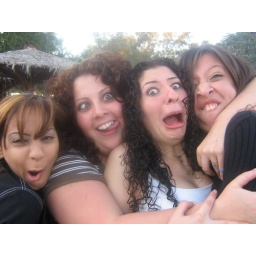
the three ugly but in fact we r cute girls